RMS St Helena (1989)

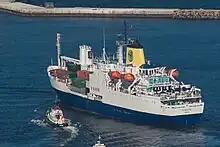
In Cape Town in 2013

In November 1999, "St Helena" broke down en route to the island and was forced into the French port of Brest to undergo repairs. Many people were left stranded on the island with no way in or out whilst the ship was being repaired. Panic-buying ensued as islanders became concerned about the non-delivery of vital supplies. This incident intensified calls for the island to be provided with an airport.